Game larder

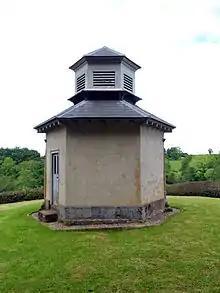
Hexagonal game larder at Farnborough Hall, Warwickshire

A game larder, also sometimes known as a deer or venison larder, deer, venison or game house, game pantry or game store, is a small domestic outbuilding where the carcasses of game, including deer, game birds, hares and rabbits, are hung to mature in a cool environment. A feature of large country houses and sporting lodges in Britain and parts of northern Europe from the 18th century, game larders continue to be used by shooting estates.